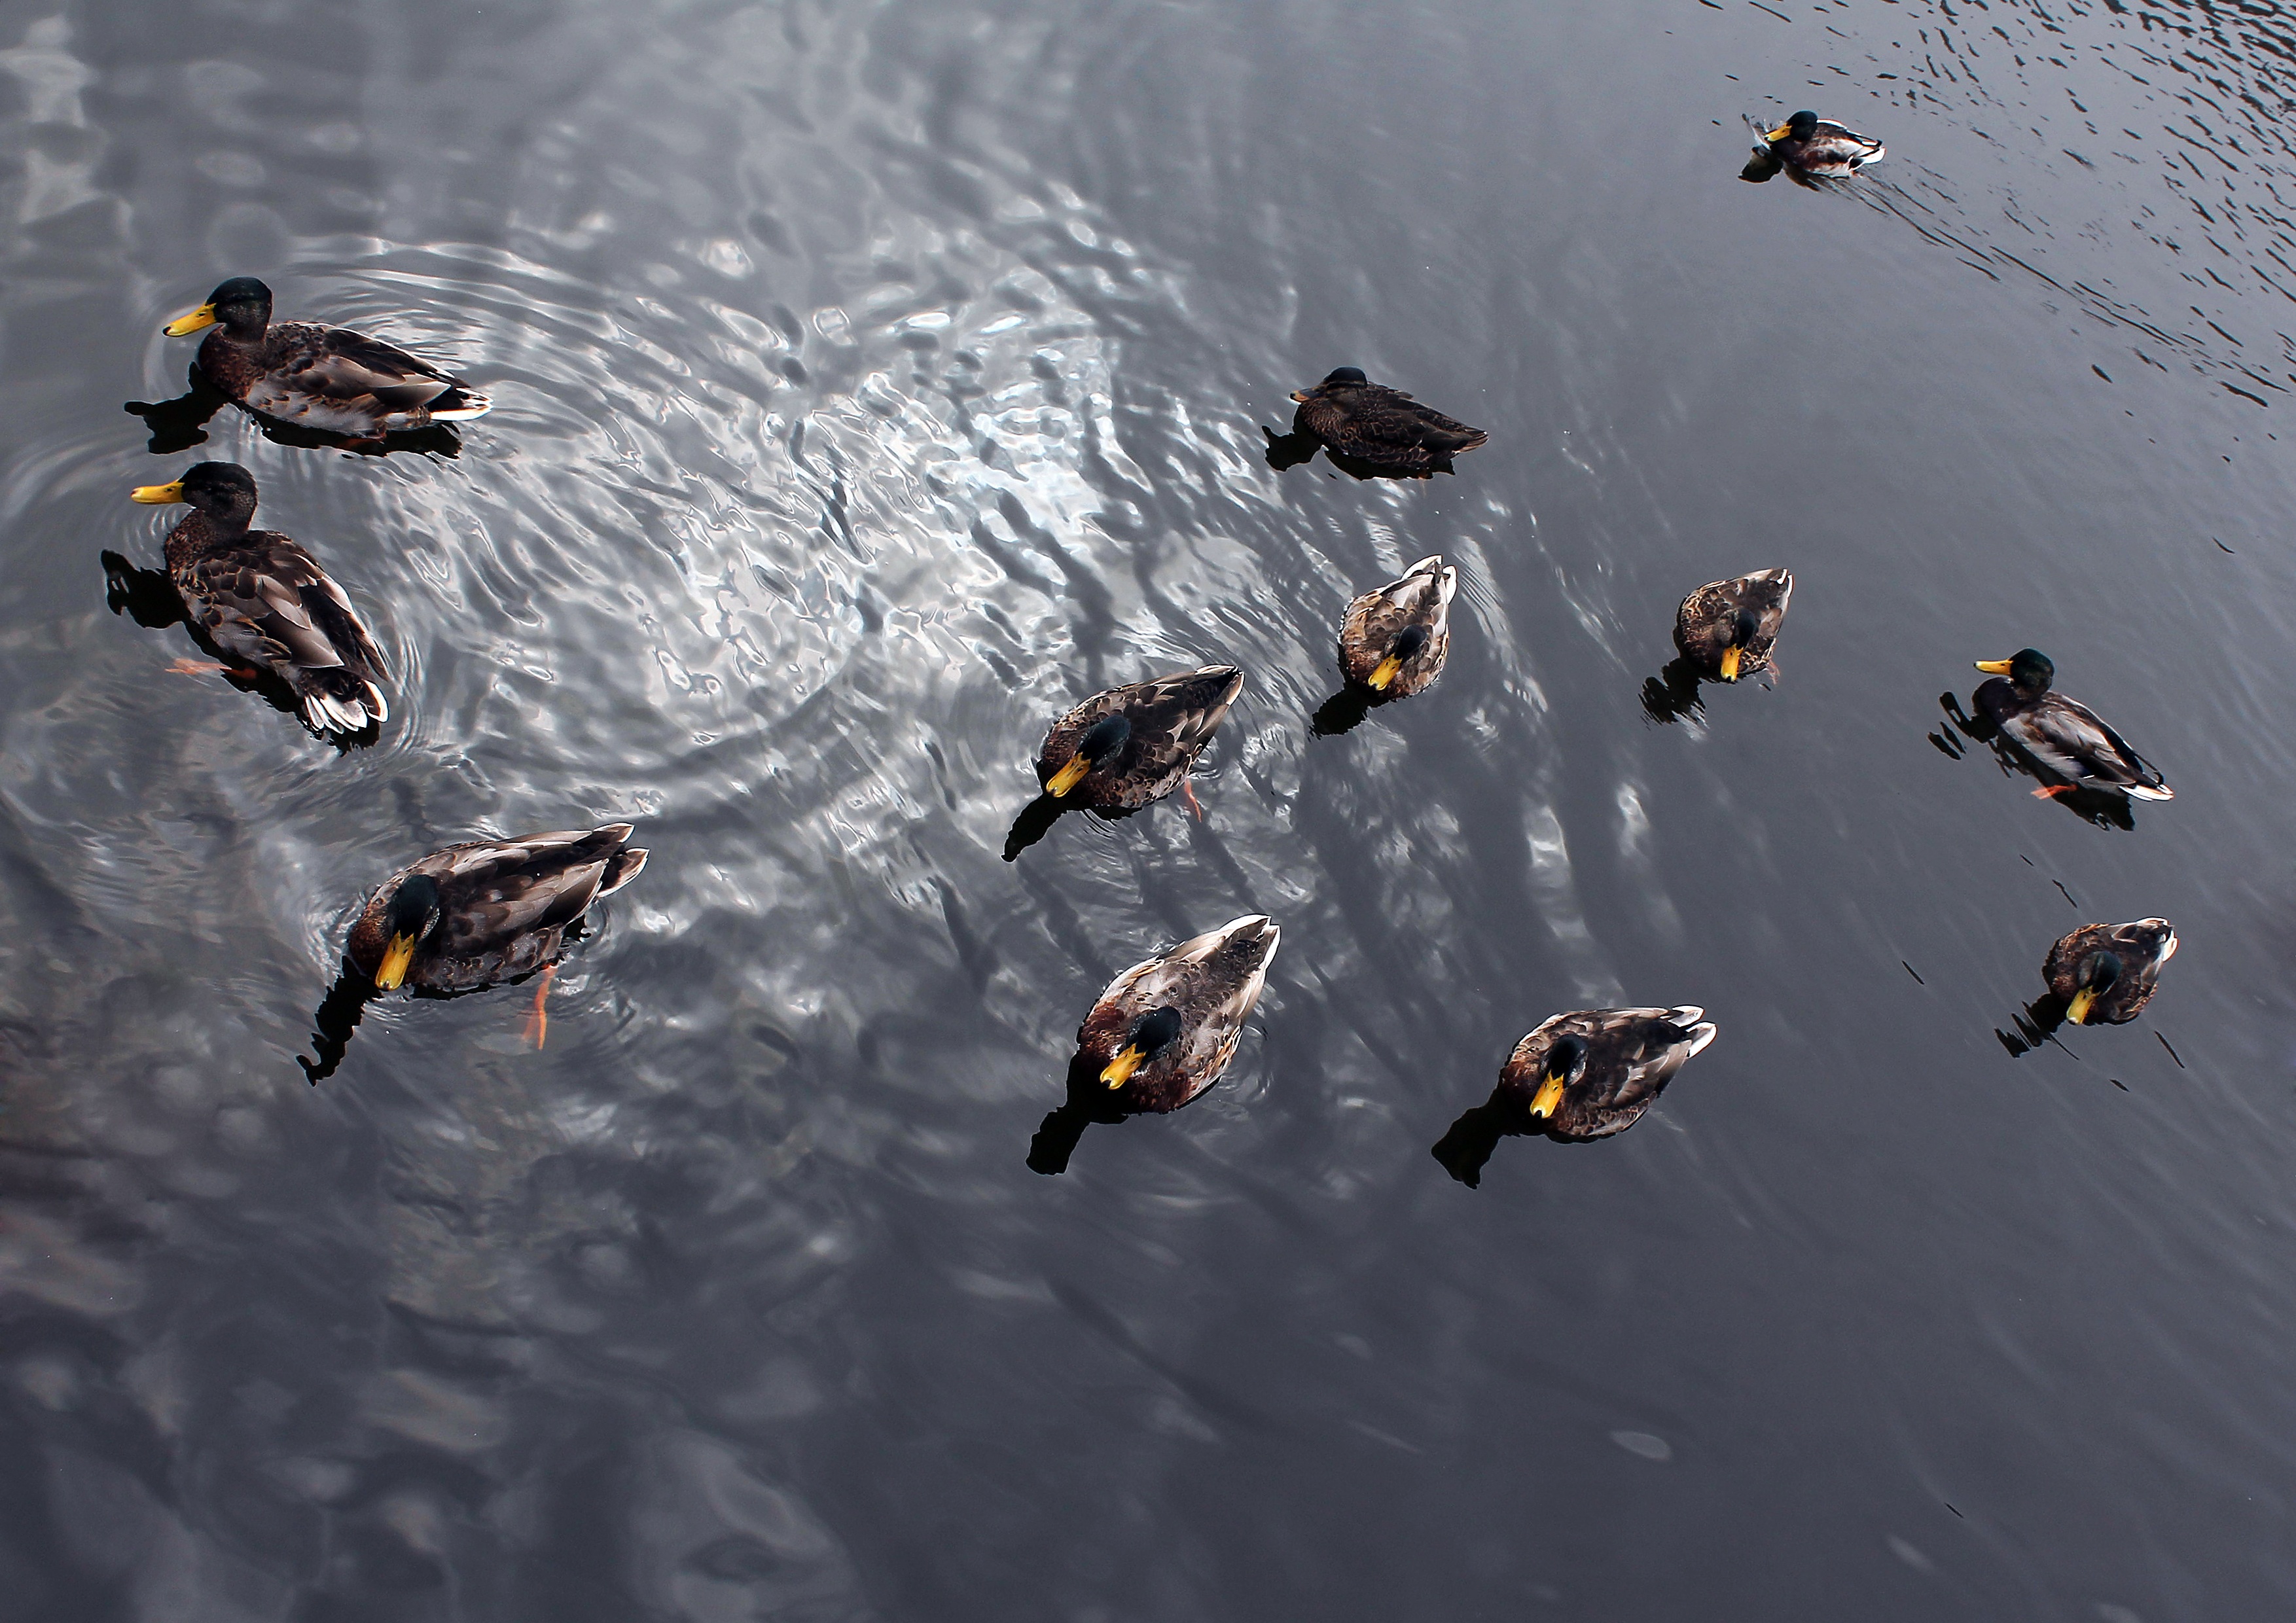
water, bird, wing, river, photo, reflection, autumn, surface, birds, duck, animals, ducks, waterfowl, water bird, mallard, water level, ducks geese and swans